Football

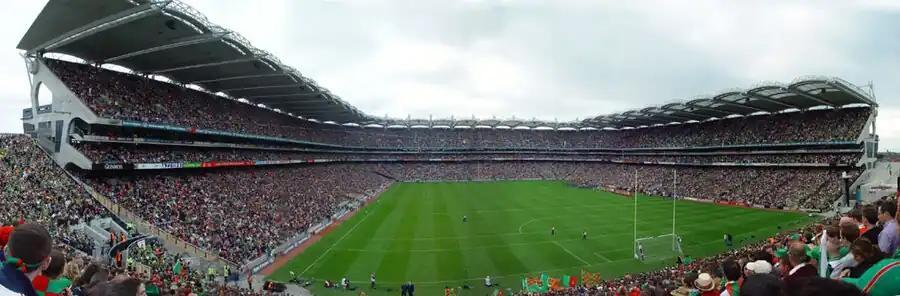
The All-Ireland Football Final in Croke Park, 2004

Wills and others involved in these early matches formed the Melbourne Football Club (the oldest surviving Australian football club) on 14 May 1859. Club members Wills, William Hammersley, J. B. Thompson and Thomas H. Smith met with the intention of forming a set of rules that would be widely adopted by other clubs. The committee debated rules used in English public school games; Wills pushed for various rugby football rules he learnt during his schooling. The first rules share similarities with these games, and were shaped to suit to Australian conditions. H. C. A. Harrison, a seminal figure in Australian football, recalled that his cousin Wills wanted "a game of our own". The code was distinctive in the prevalence of the mark, free kick, tackling, lack of an offside rule and that players were specifically penalised for throwing the ball.